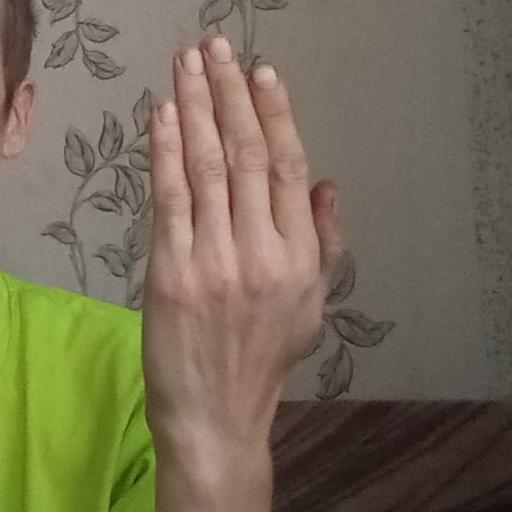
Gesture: stop_inverted